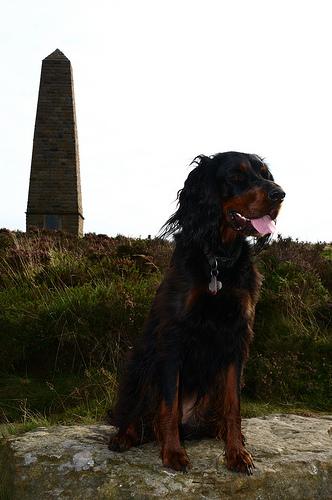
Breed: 228-n000085-Gordon_setter